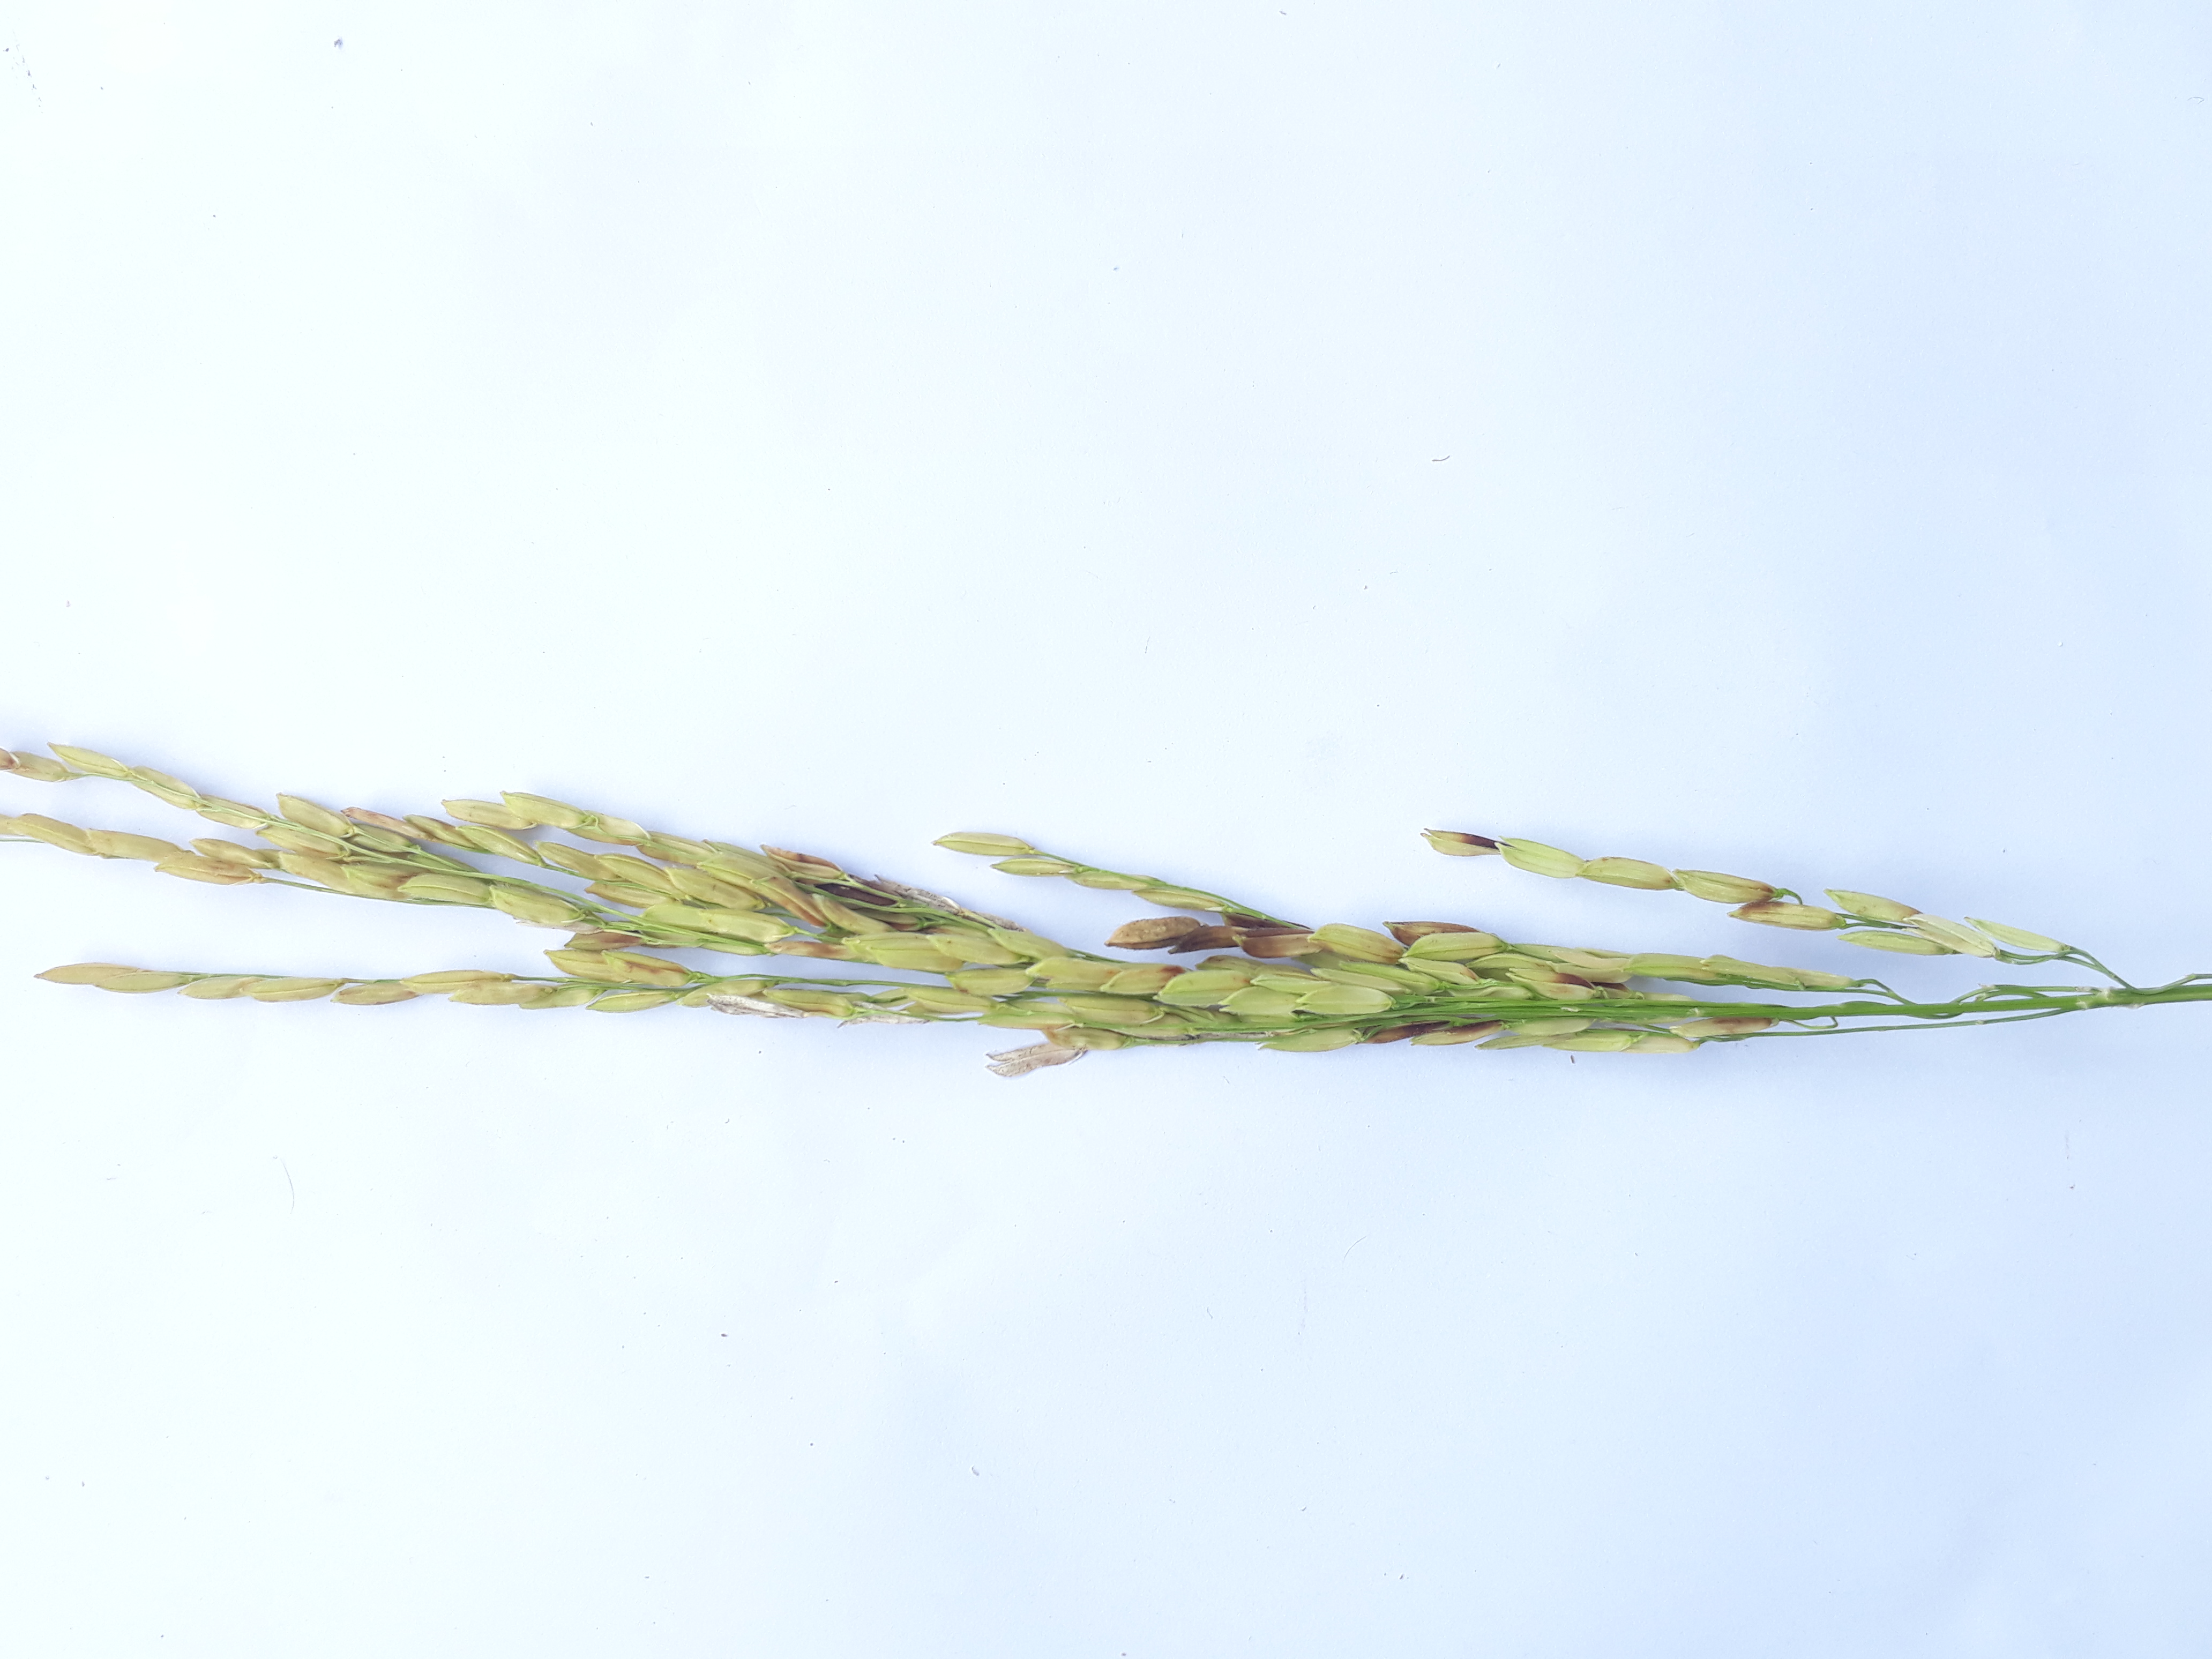
Label: Very Damage